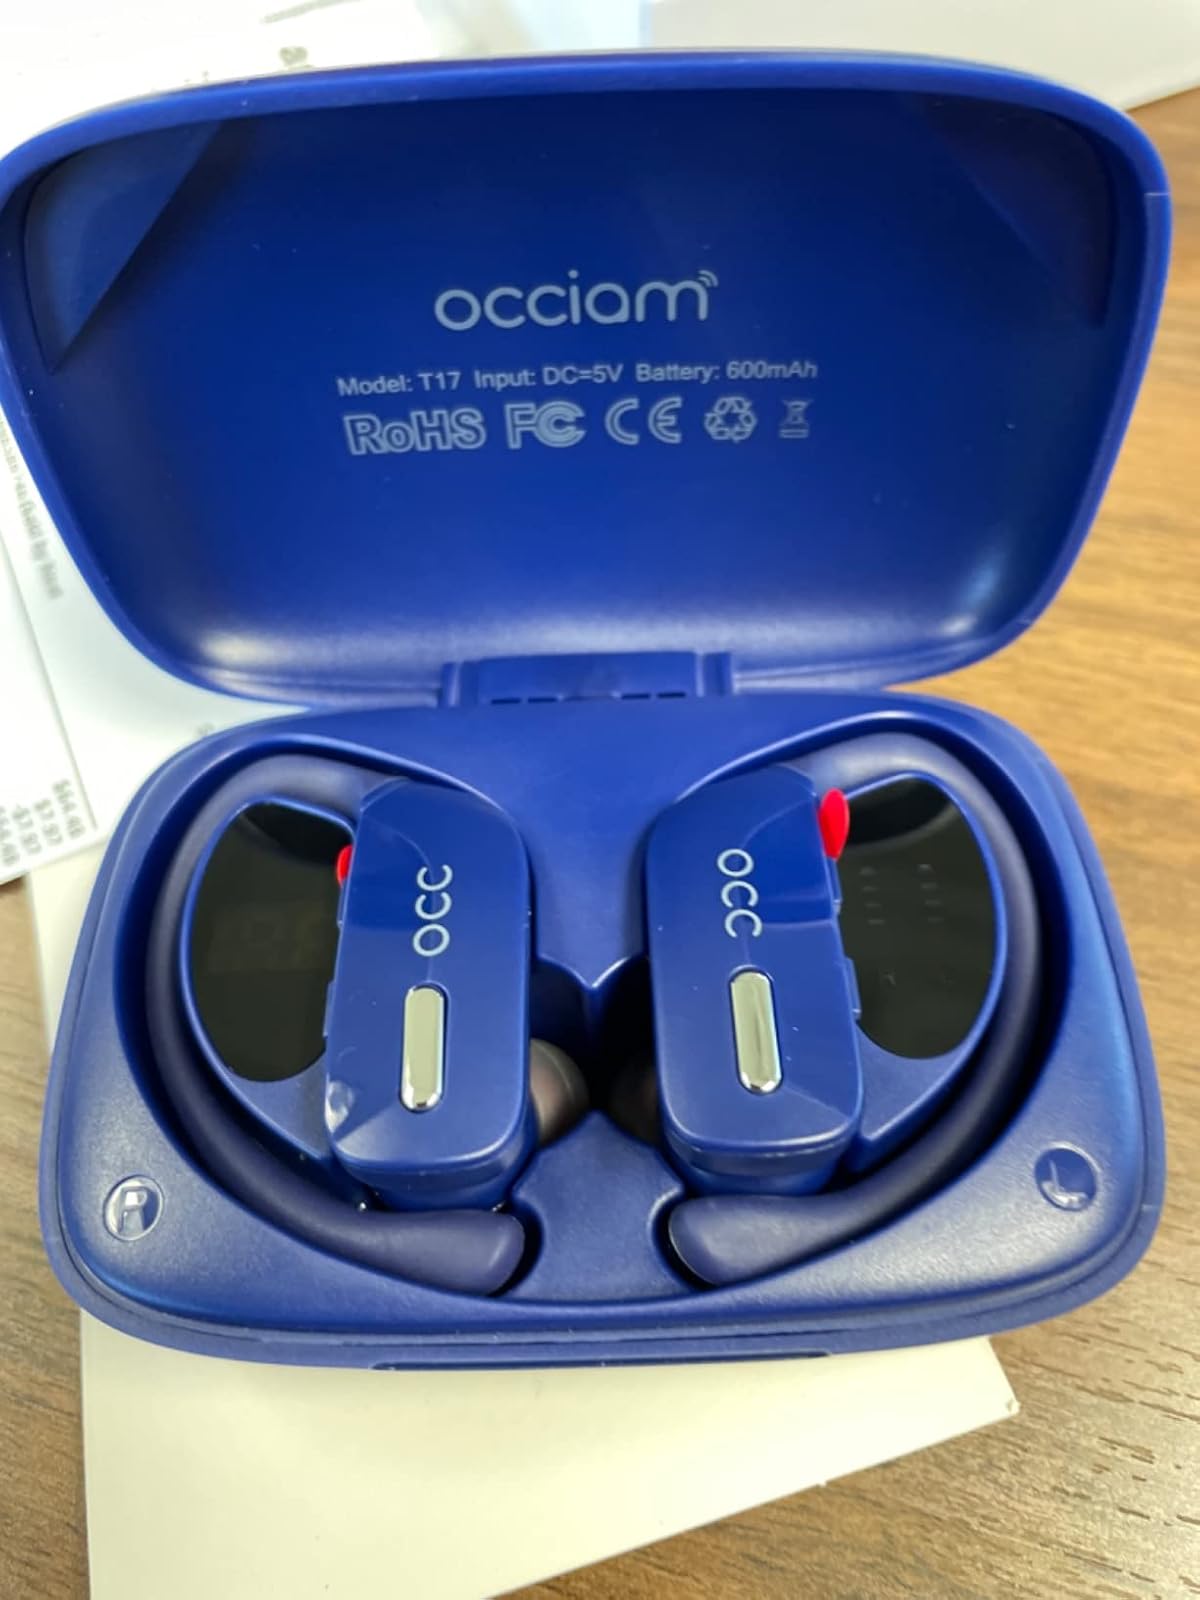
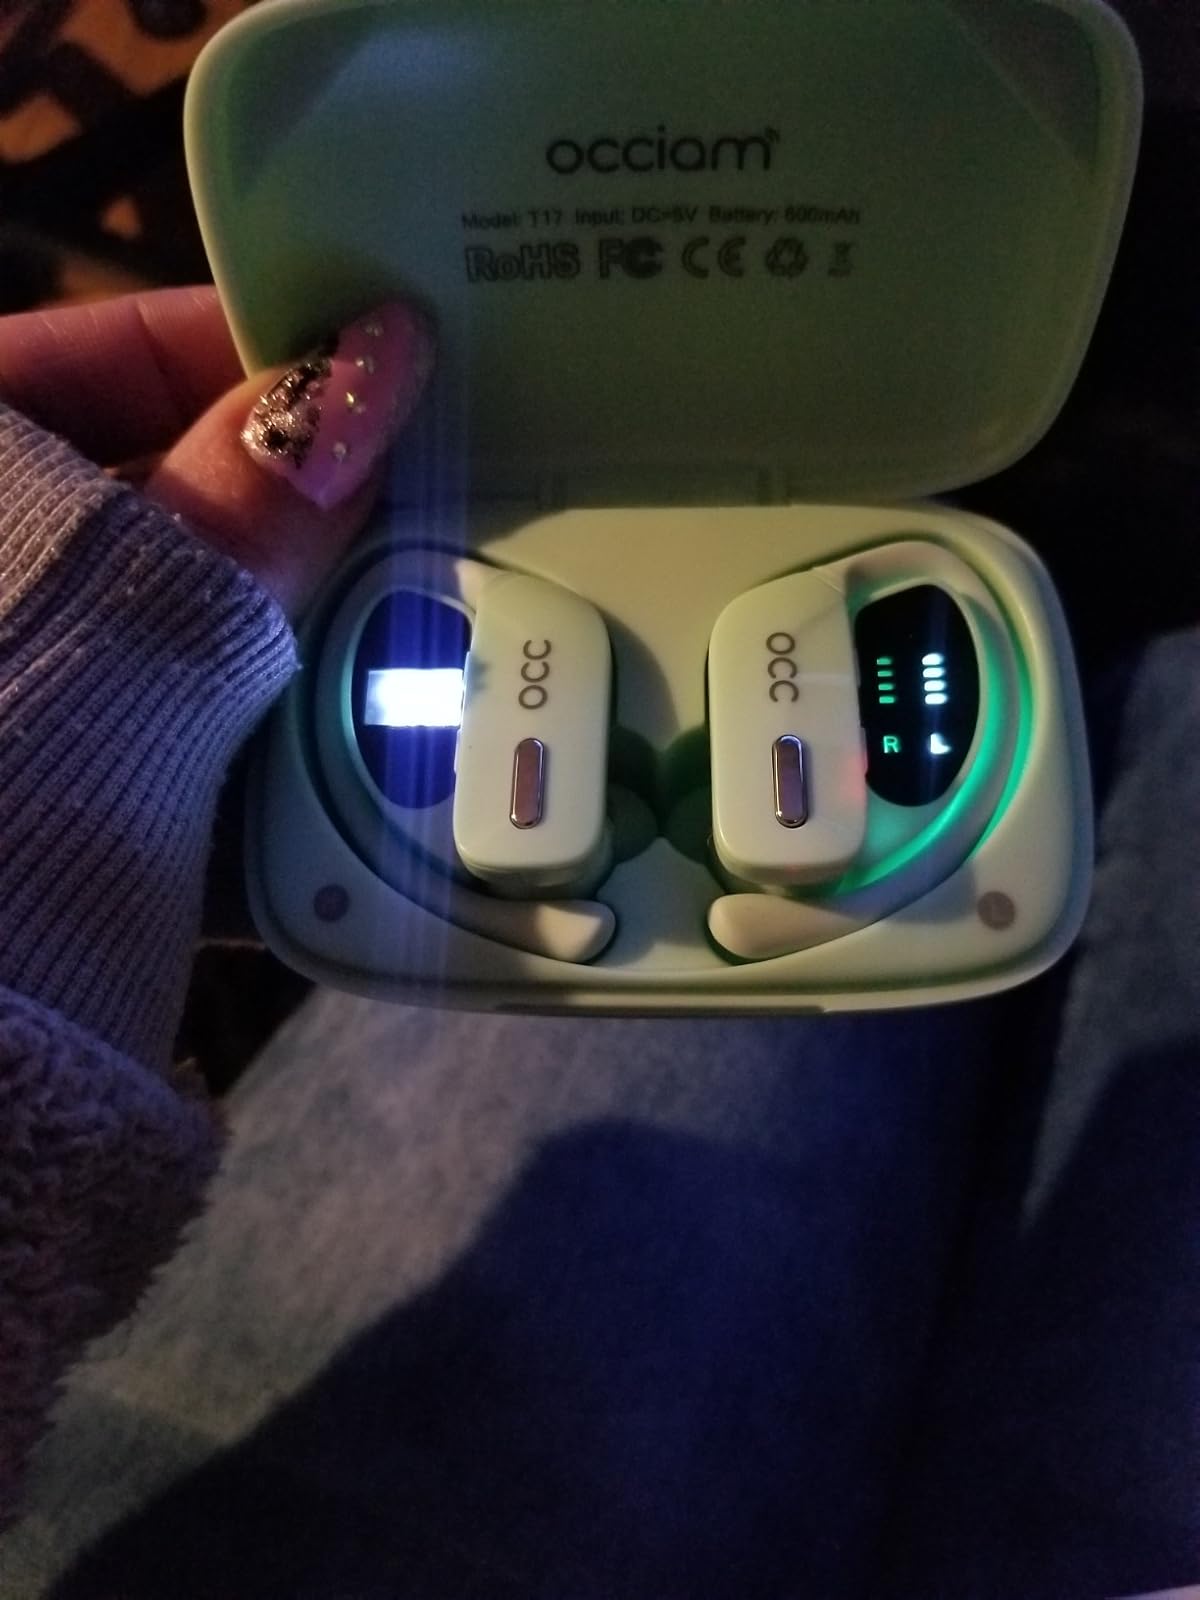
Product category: earbuds
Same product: no